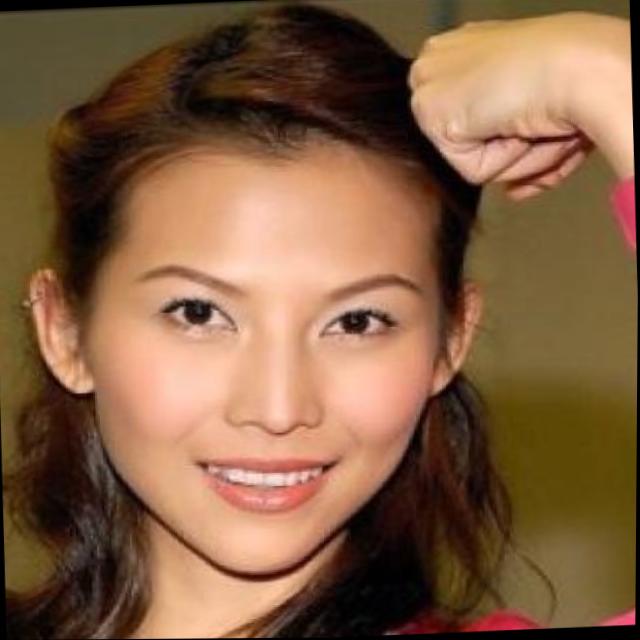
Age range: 21-44